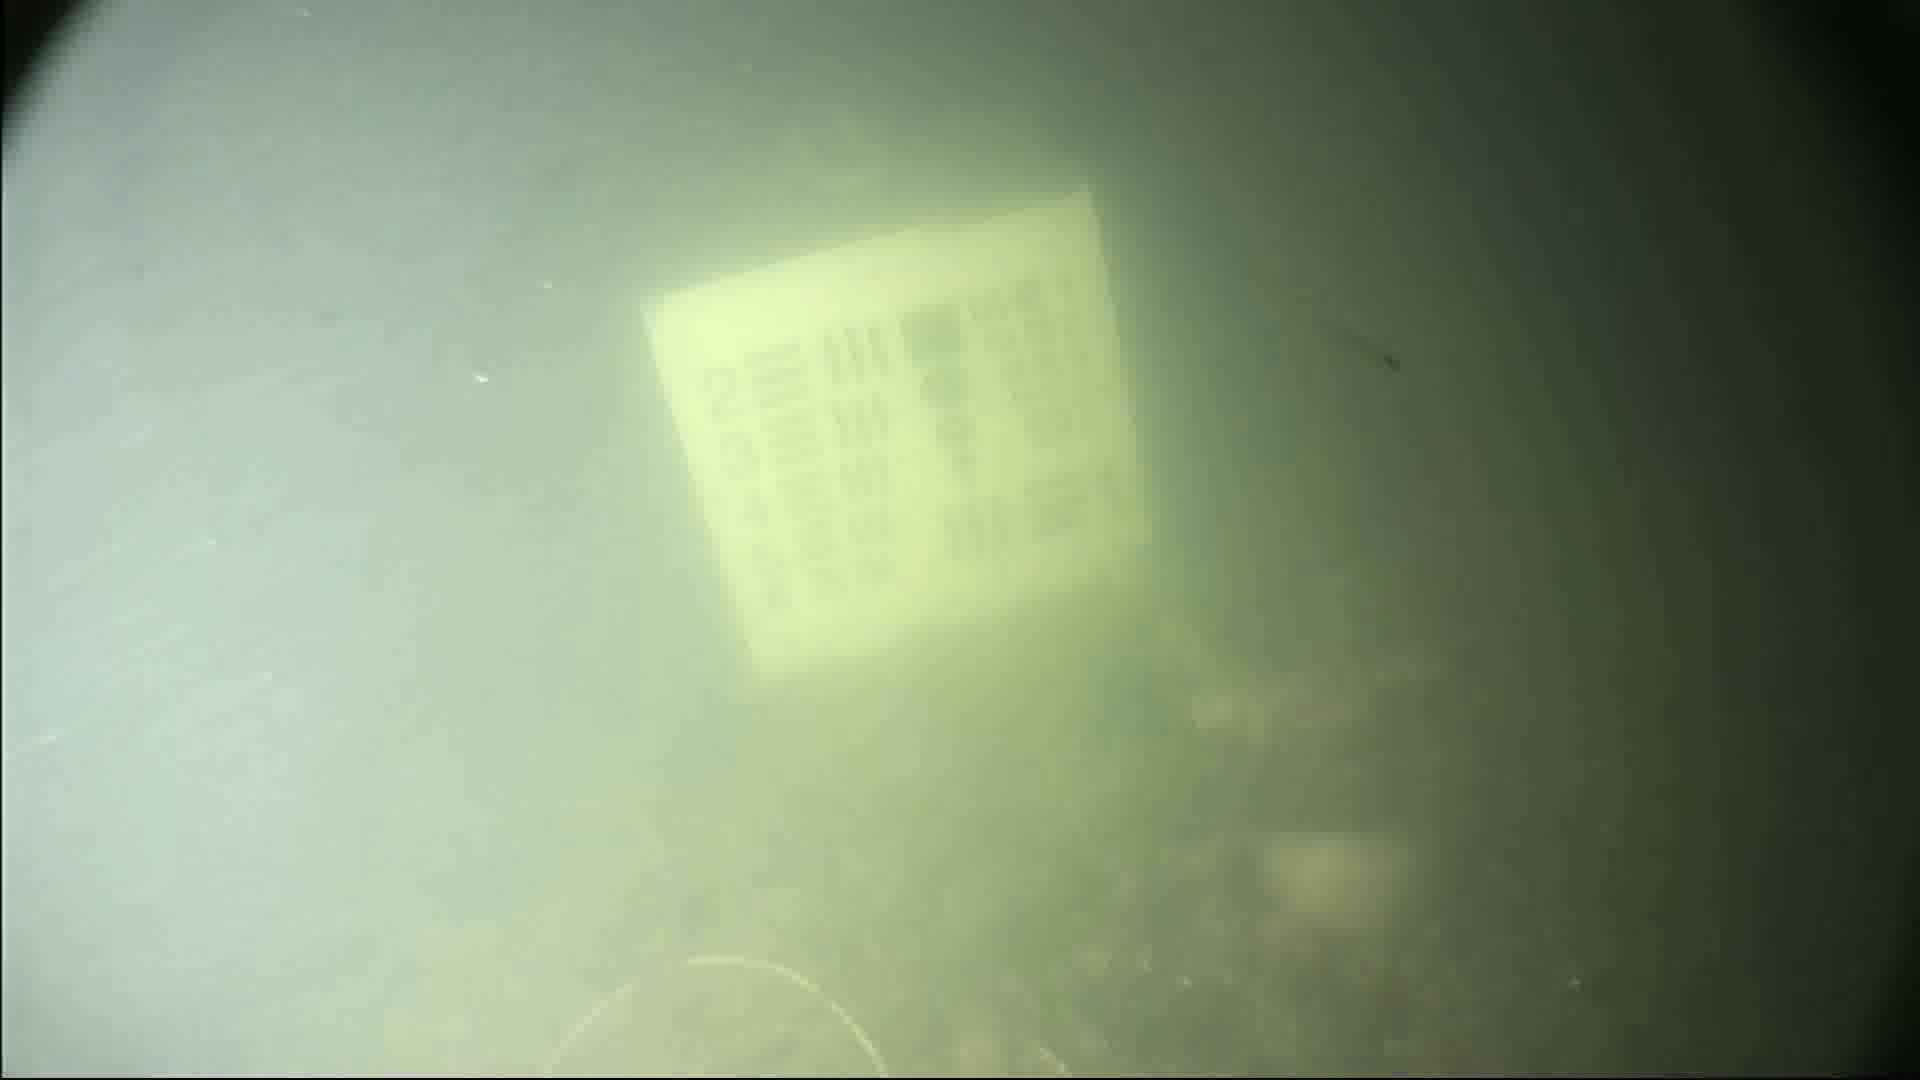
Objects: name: fish